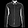
Label: Shirt